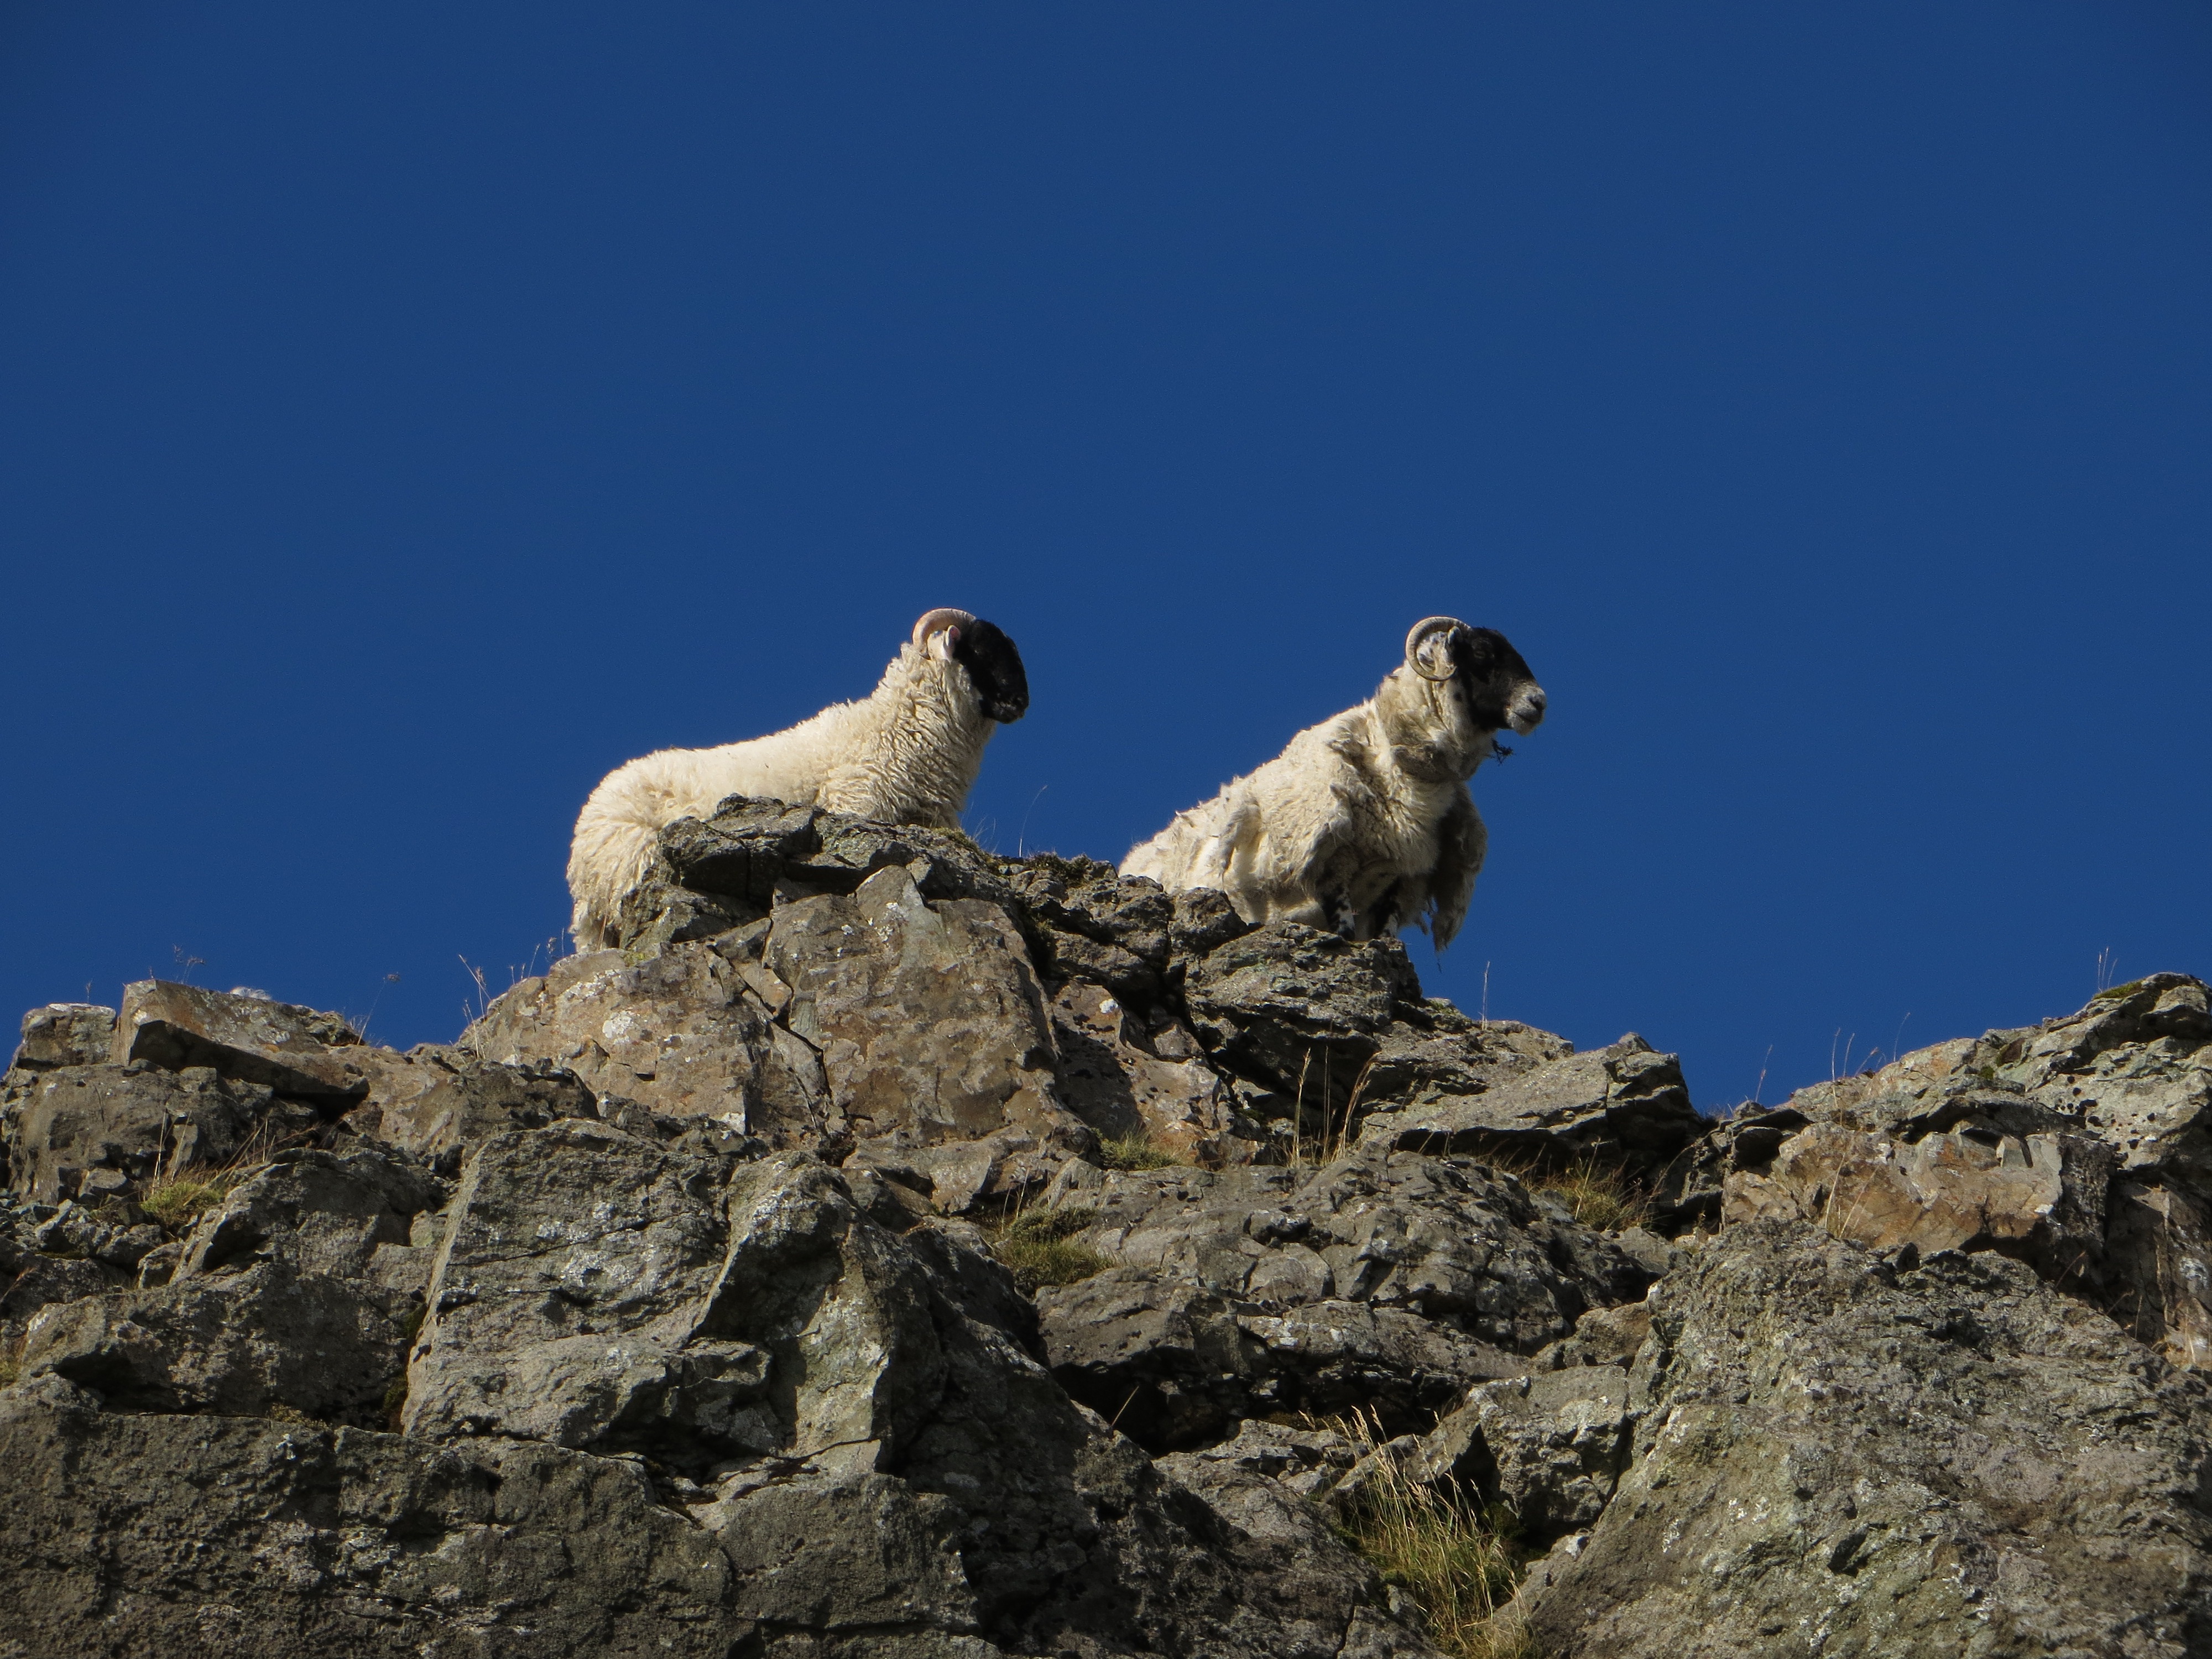
landscape, mountain, bird, sky, animal, wildlife, livestock, sheep, bird of prey, outdoors, vulture, falcon, condor